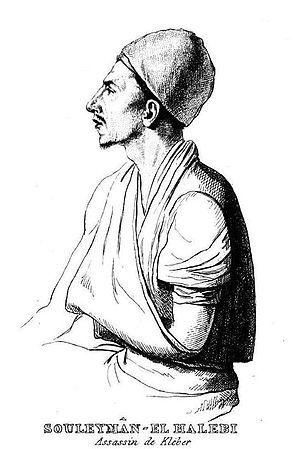
La Commission des sciences et des arts est créée le 16 mars 1798 avec comme but d'accompagner le général Bonaparte dans sa Campagne d'Égypte. La tâche de la commission n'est pas militaire, mais scientifique. Les savants qui forment la commission sont chargés de faire une étude encyclopédique de l'Égypte : les antiquités, l'histoire naturelle, la géographie et l'état actuel du pays, en prévision d'une occupation de longue durée par la France.
Soleyman ben Mouhammad Amine el-Halaby, est un étudiant kurde syrien ayant assassiné le général Kléber lors de la campagne d'Égypte de Napoléon Bonaparte le 14 juin 1800.